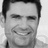
Emotion: happy